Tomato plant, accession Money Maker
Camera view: tilt-top (135 deg); turntable rotation: 180 degrees
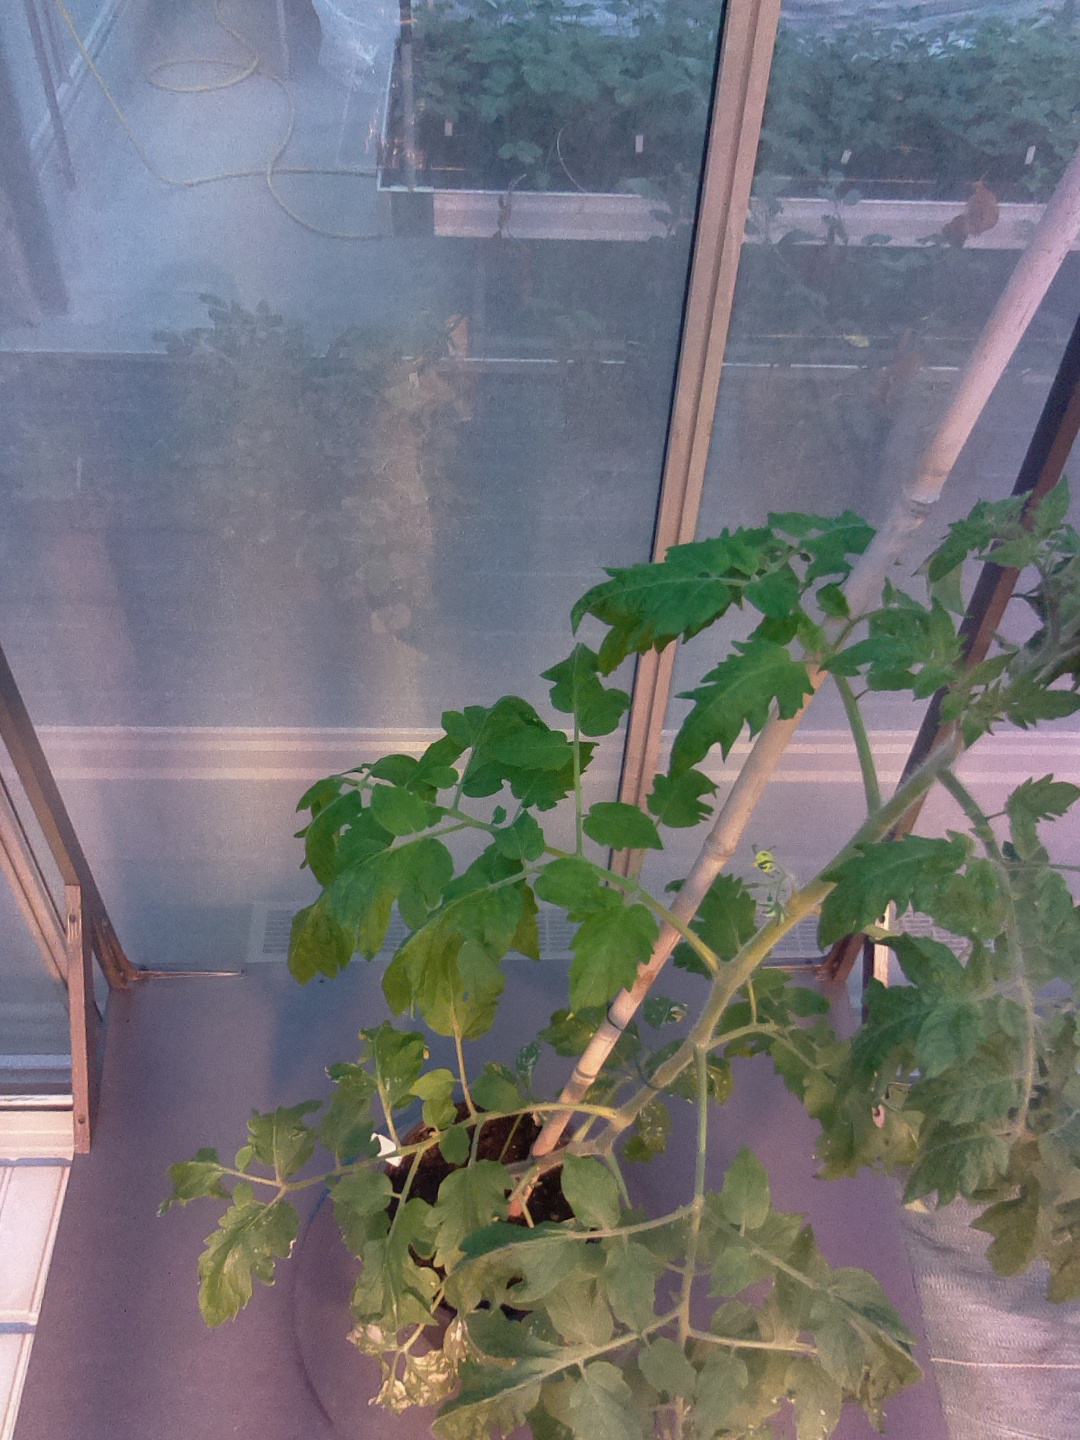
BBCH growth stage 61: 10%-20% of flowers open